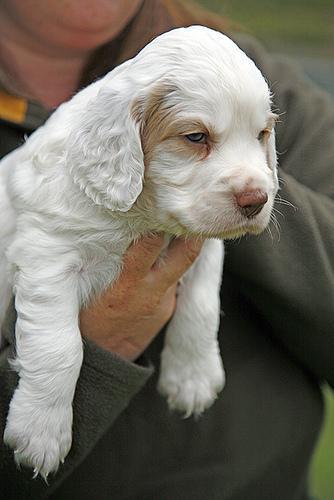
clumber